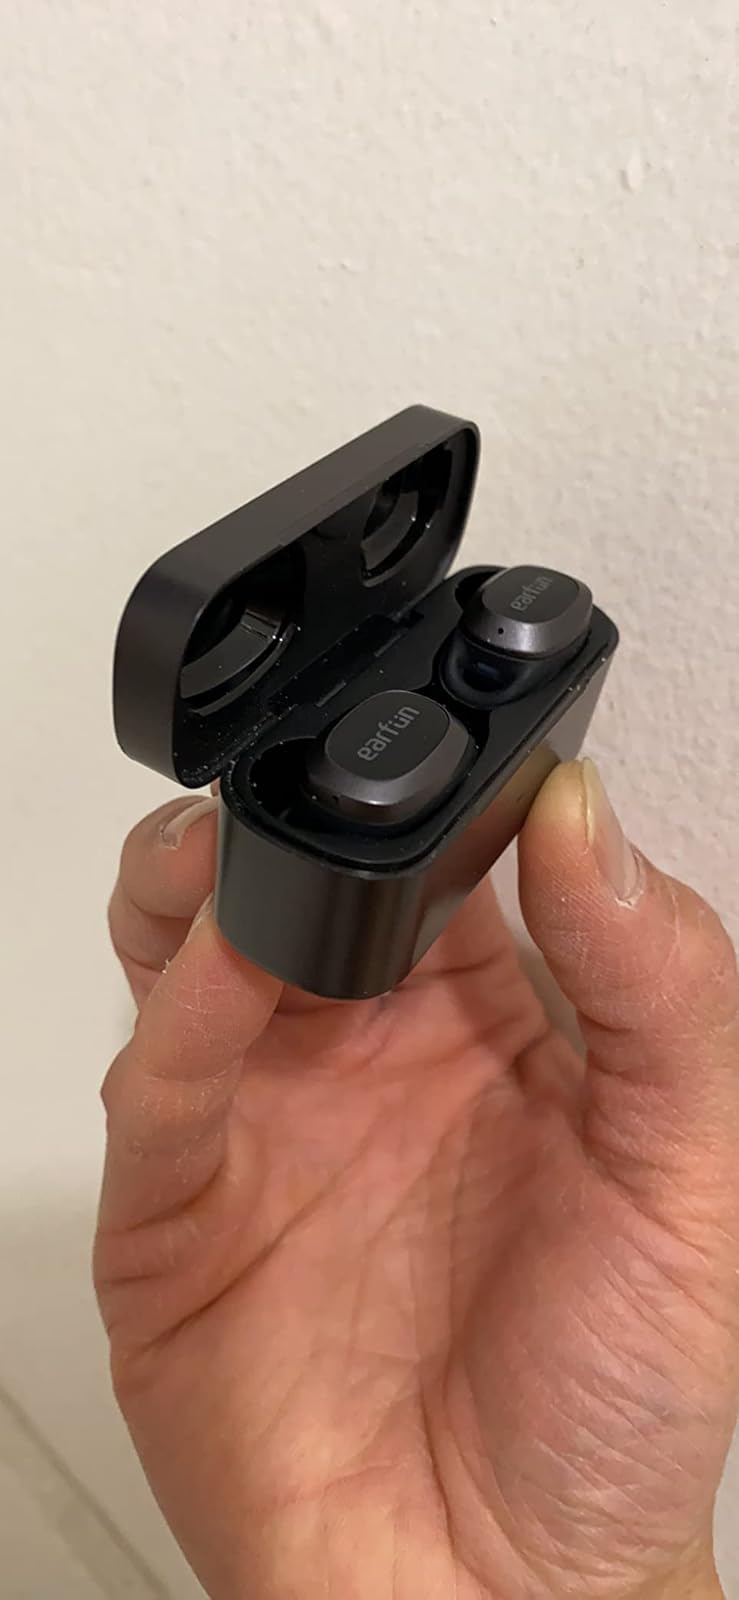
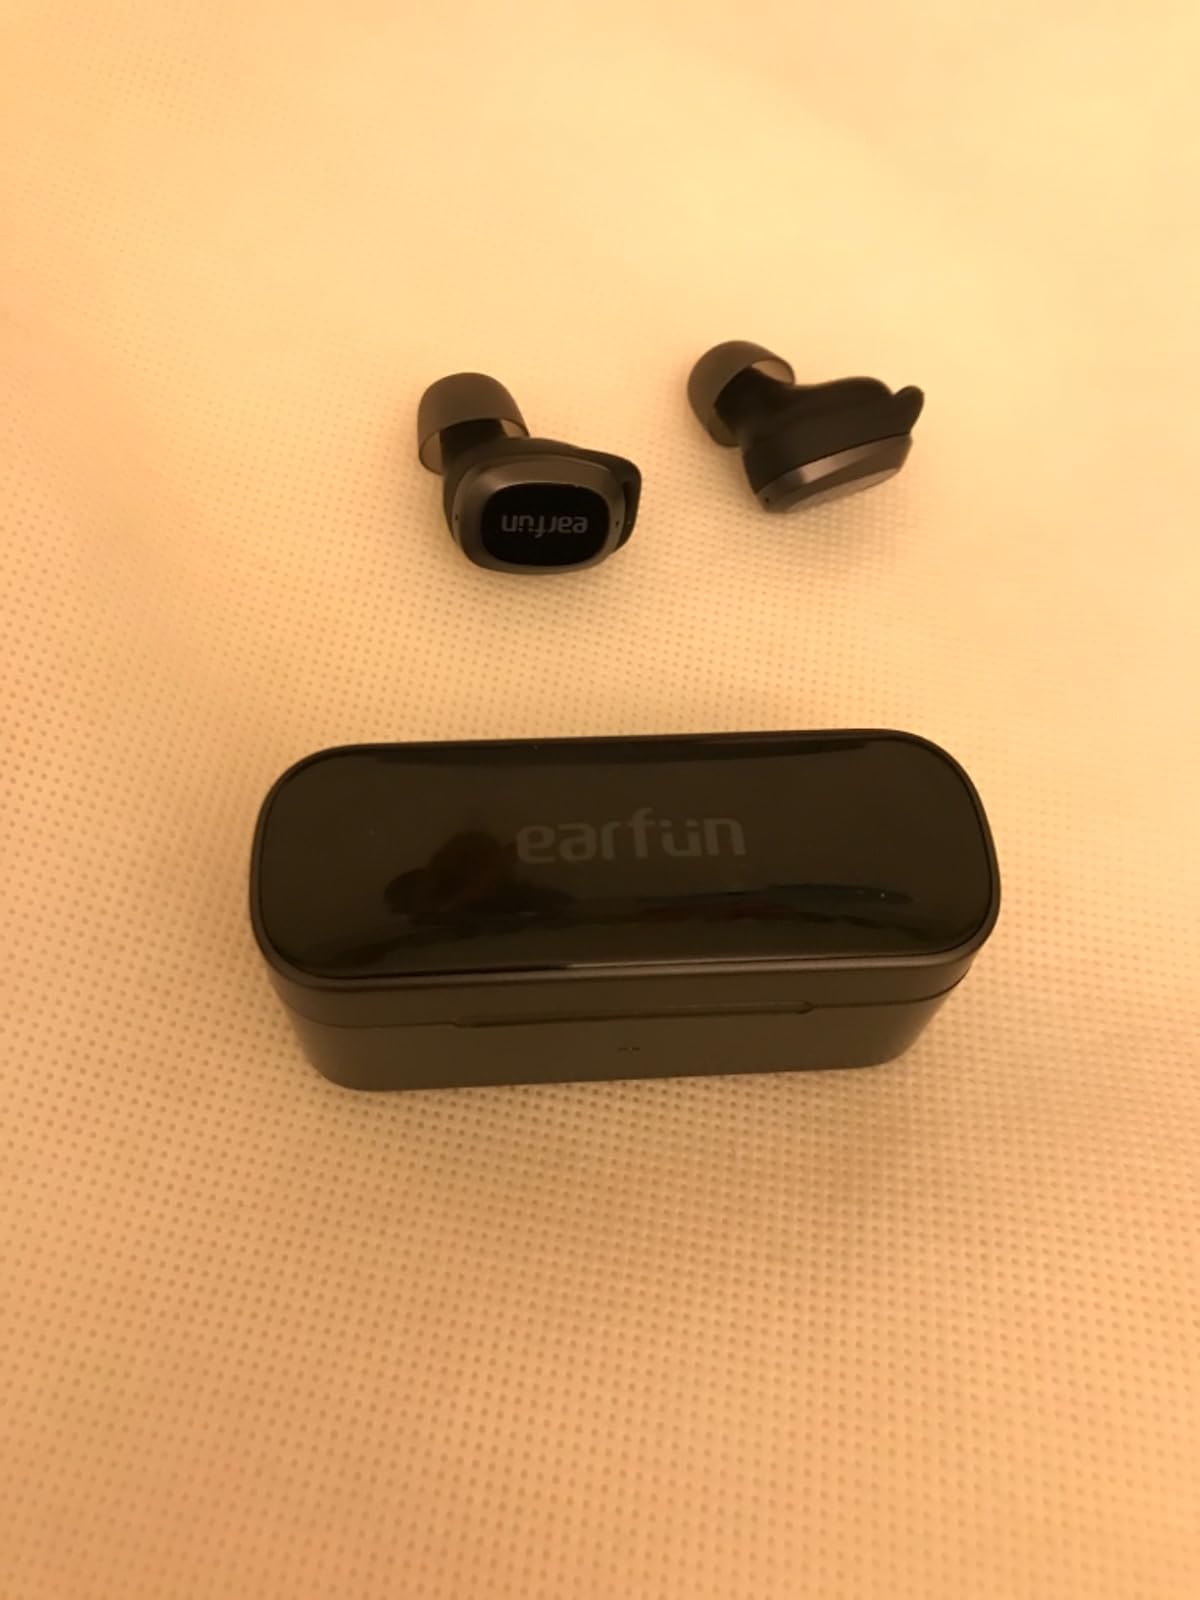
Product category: earbuds
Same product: yes